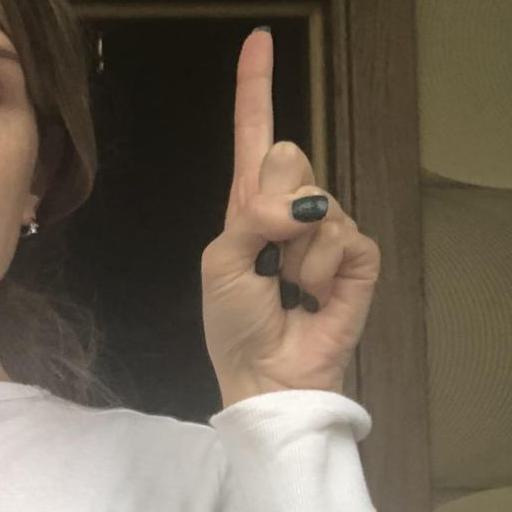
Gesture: one